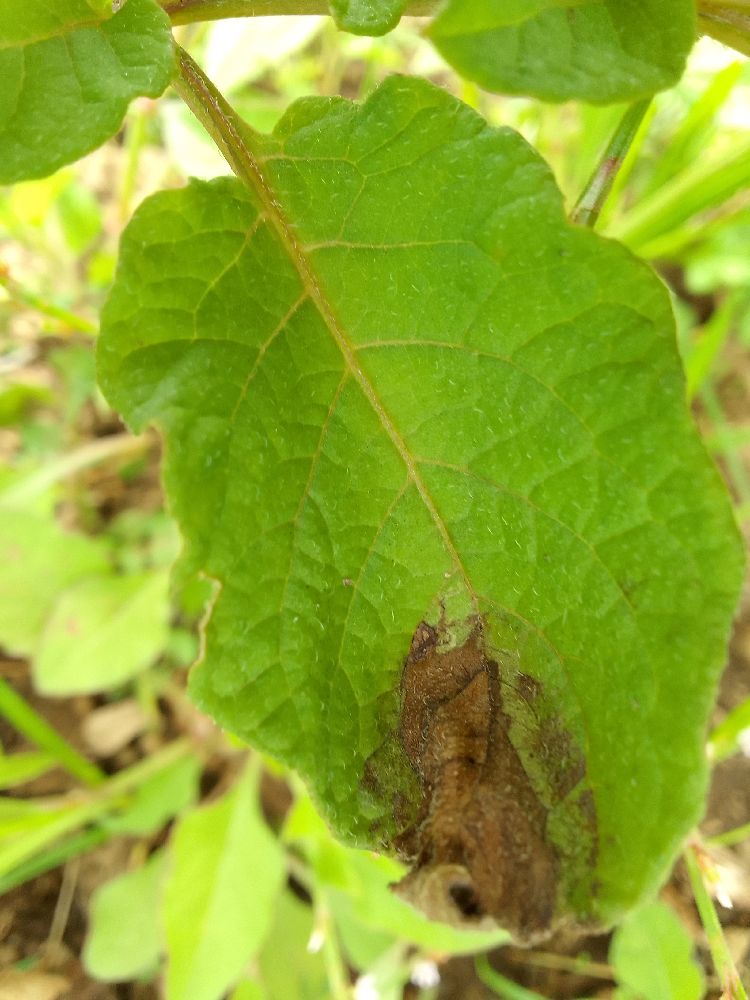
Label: Late blight